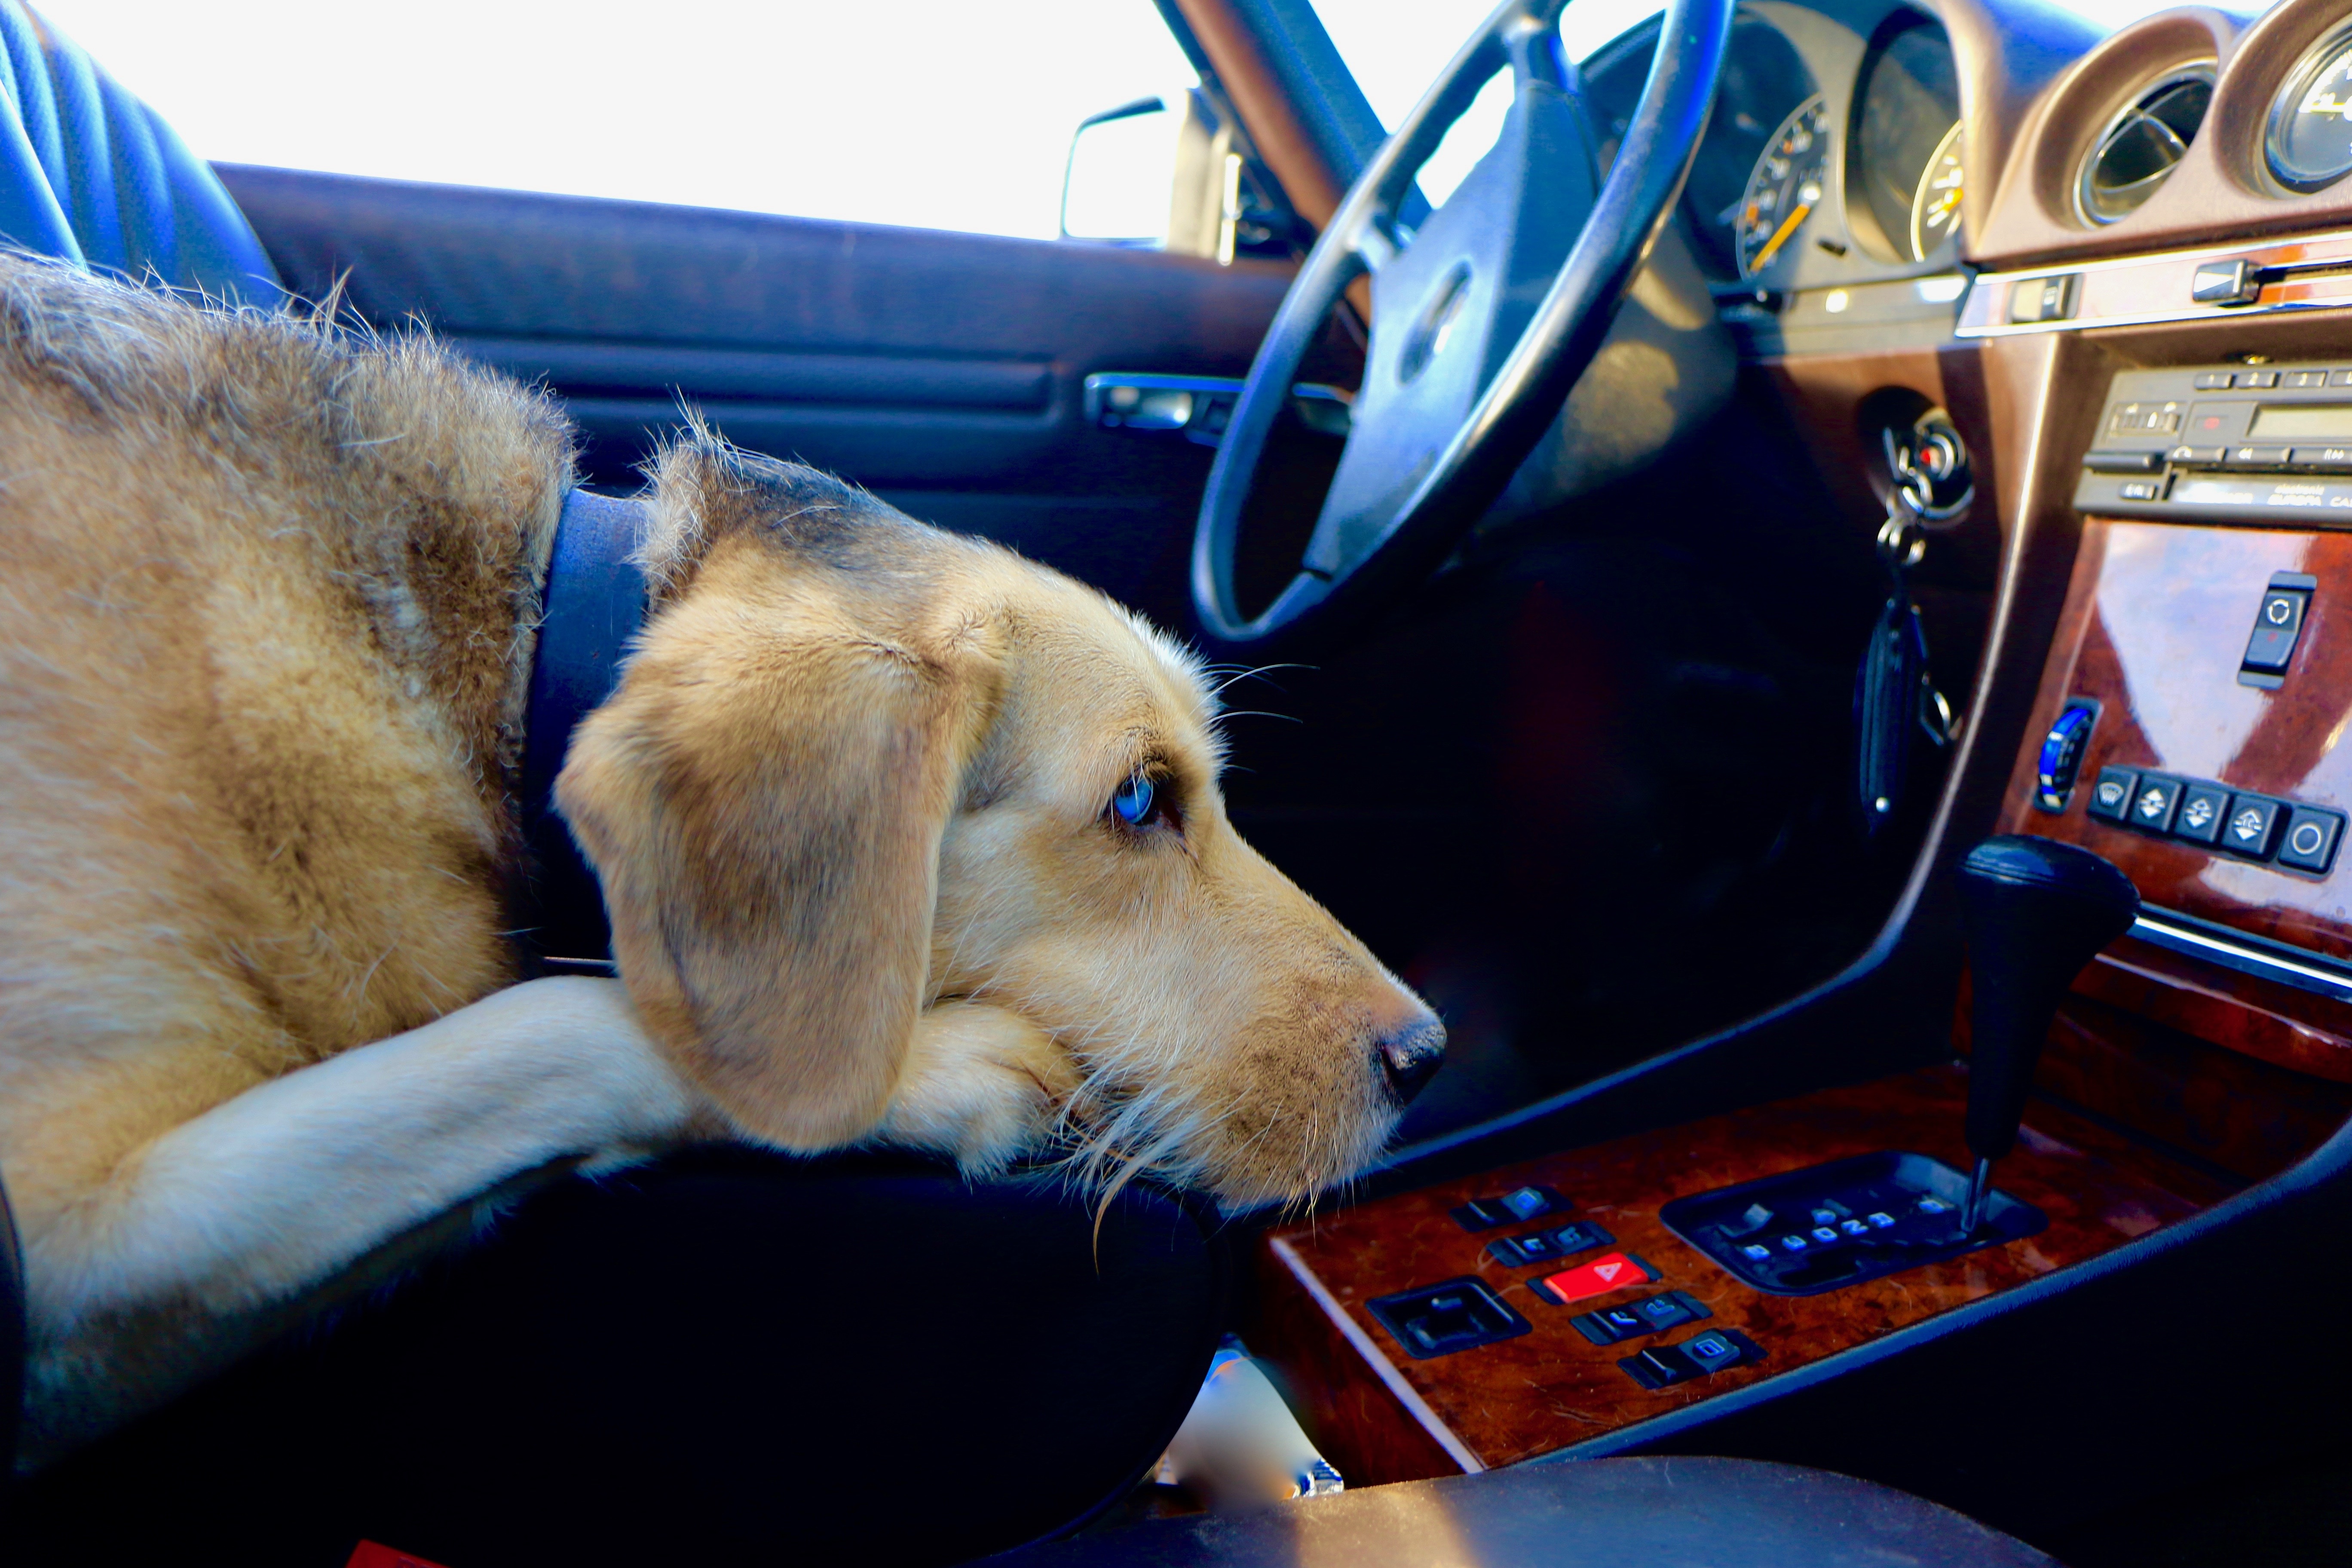
dog, dog like mammal